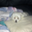
Label: dog